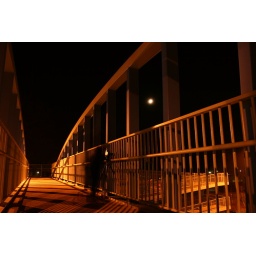
Trying a few long exposures on a bridge over the main road by Tangmere. I liked the patterns on the floor.